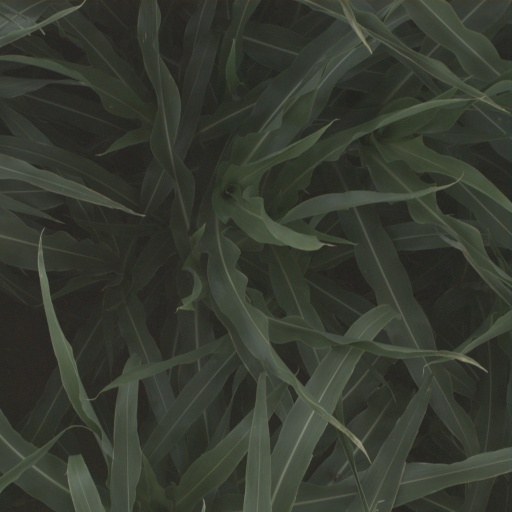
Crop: sorghum